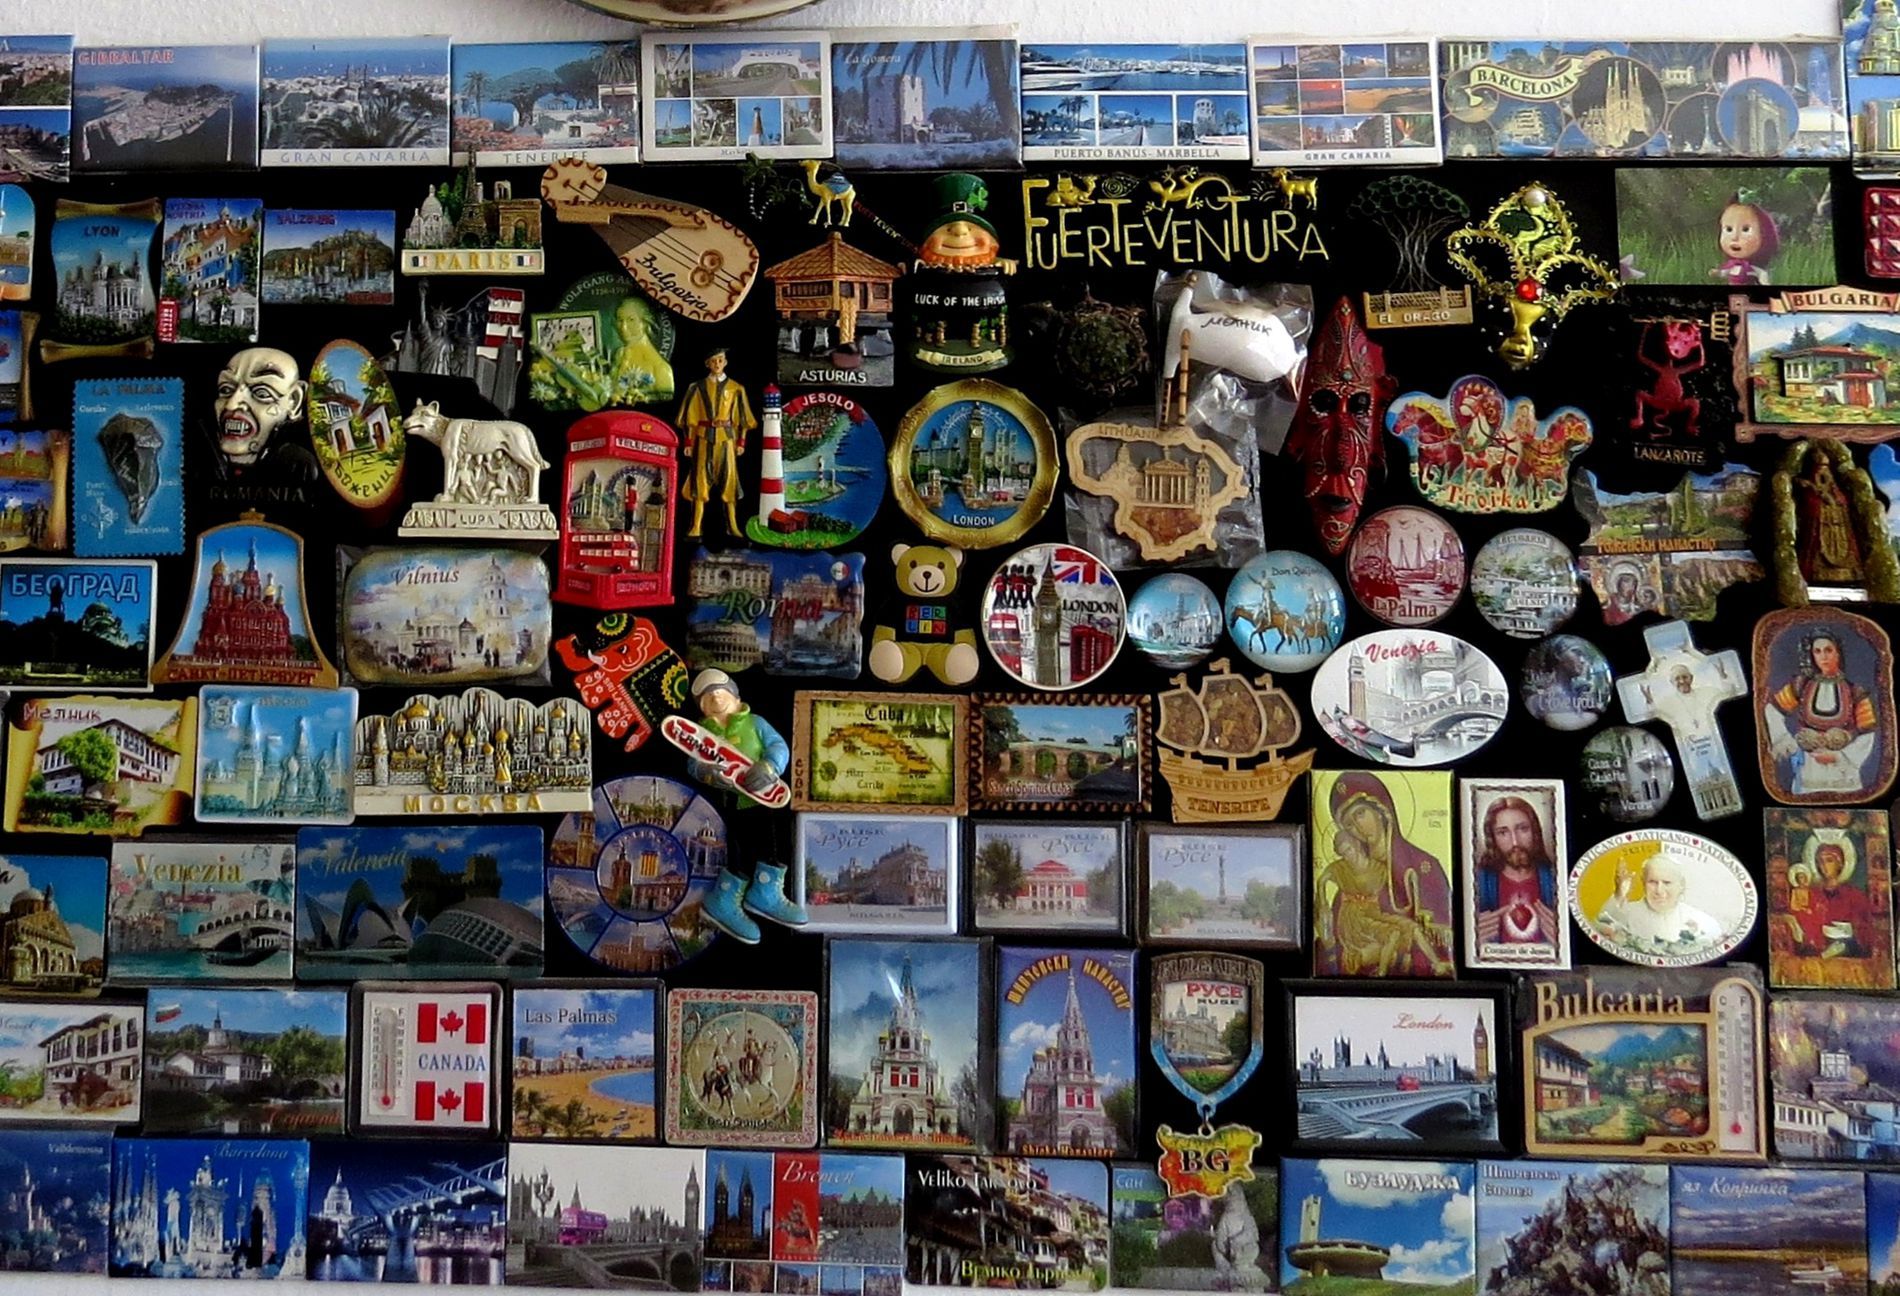
Colorful Travel Magnet Board Display
A blackboard is completely covered with travel magnets from different places. Some show landmarks, others have flags, names of cities, or fun characters. You can spot spots like Paris, Canada, and Bulgaria. Each magnet looks a bit different, and together they make a colorful, lively collection.
Shot at eye level in soft, warm lighting, the photo shows a board covered with colorful travel magnets. The mix of shapes and places creates a cheerful, nostalgic mood. The dark background makes the colors stand out, and the whole scene feels personal like a quiet, cozy corner filled with stories and memories.
Labels: Art, Collage, Person, Painting, Face, Head, Doll, Toy, Book, Publication, Altar, Architecture, Building, Church, Prayer, Shelf, Indoors, Sphere, Furniture, Shop, Pottery, Comics, Wall, Magnets, Background, Blackboard, Display Board
Camera: Canon Canon PowerShot SX50 HS
Lens: 4.3 - 215.0 mm, 4-215mm
Aperture: F3.4
Exposure: 1/30 sec
ISO: 200
Focal length: 4.3 mm